Simon Parmet

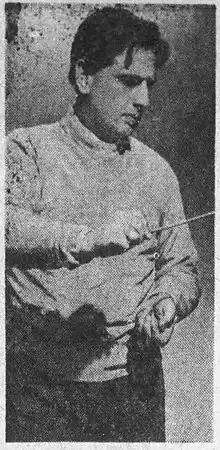
Parmet conducting, 1945

Parmet recorded his first compositions and conductions in Berlin in 1929. Recordings made under his direction can be found in the Yle recording archive, including Einar Englund's Symphony No. 2 (1951), "Expressions for Orchestra" (1953), and Toivo Kuula's "Stabat mater" (1953). In 1962, he composed film music for "Little Presents" with the . He also composed film music for the film (1955), directed by Jack Witikka. Parmet additionally published many musical and music theory books in Swedish.